Edward Chichester, 1st Viscount Chichester

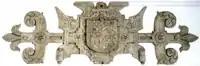
1608 strapwork plaster escutcheon of four quarters in upstairs bedroom of Ruxford Barton, near Crediton, Devon, with initials "EC" and "AC" for Edward Chichester, 1st Viscount Chichester (1568–1648), and his wife Anne Copleston (1588–1616).

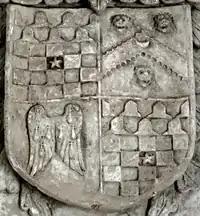
Detail of Chichester escutcheon, Ruxford. Armorials quarters 1&4: "Chequy or and gules, a chief vair a mullet for difference" (Chichester); 2: "Argent, a chevron engrailed gules between three lion's faces azure a crescent for difference" (Copleston of Eggesford); 3: "Gules, a pair of wings conjoined ermine" (de Reigny of Eggesford)

Lord Chichester died on 8 July 1648 at his manor of Eggesford in Devon, where he was buried.